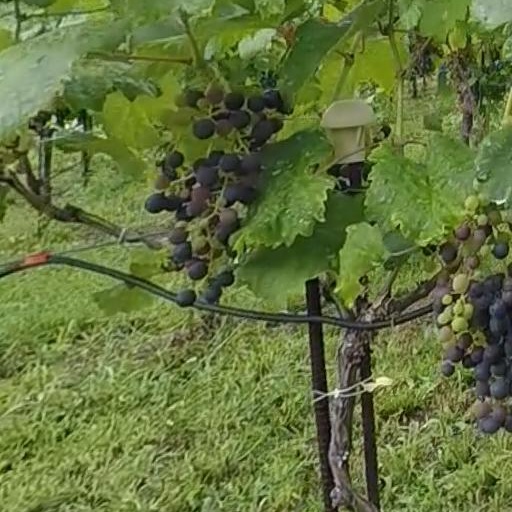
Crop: grape